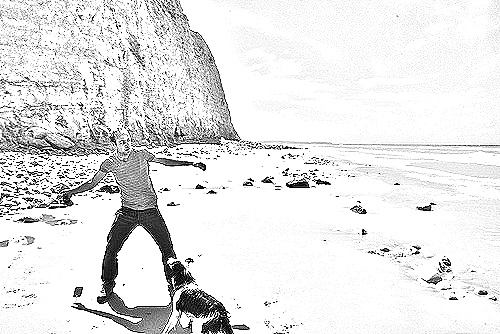
Portrait style: Sketch Portrait